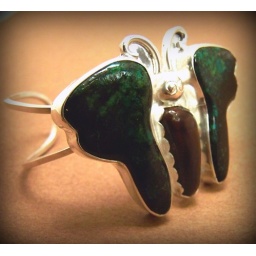
butterfly bracelet Turquoise and Fire agate set in sterling silver